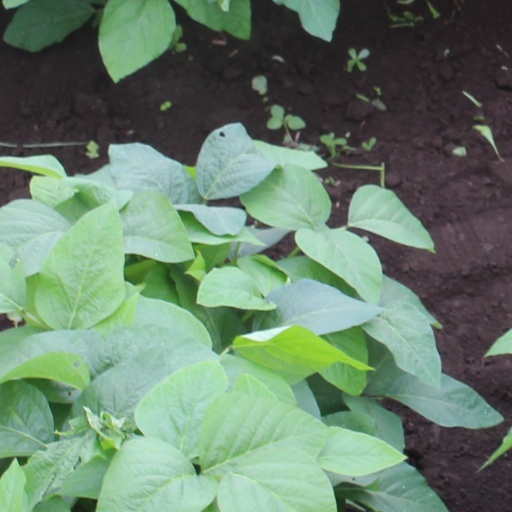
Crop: soybean